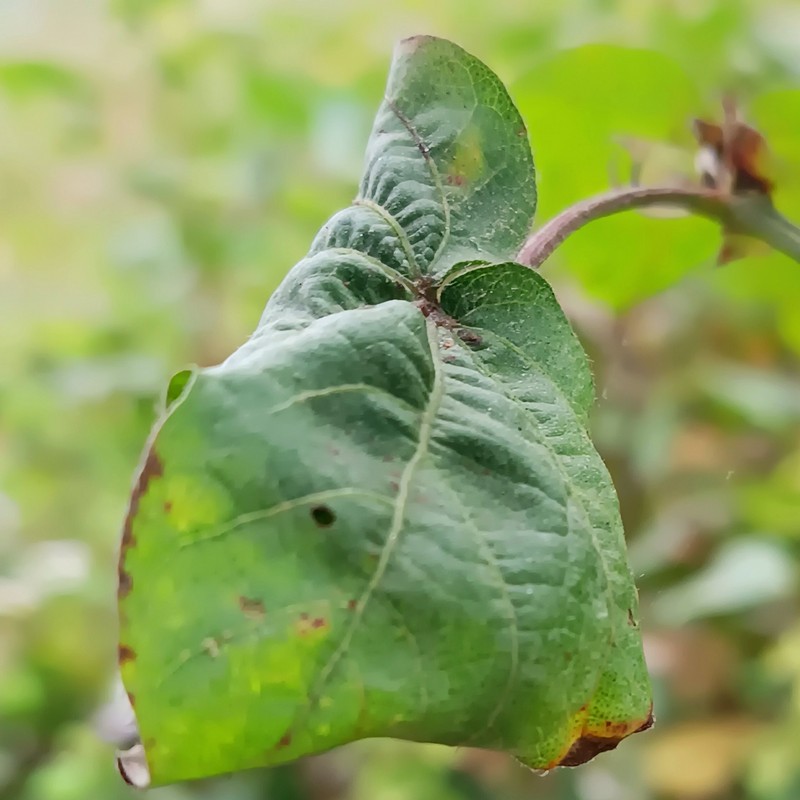
Label: Curl Virus